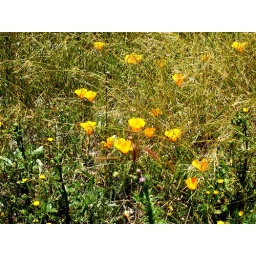
Flowers by the golden gate bridge